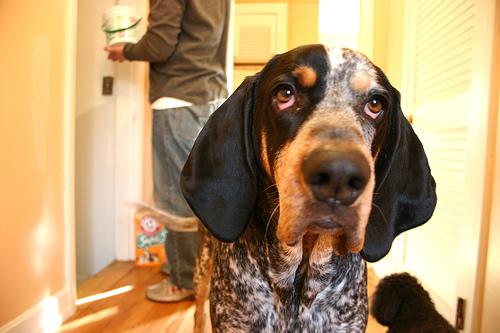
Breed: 217-n000050-bluetick